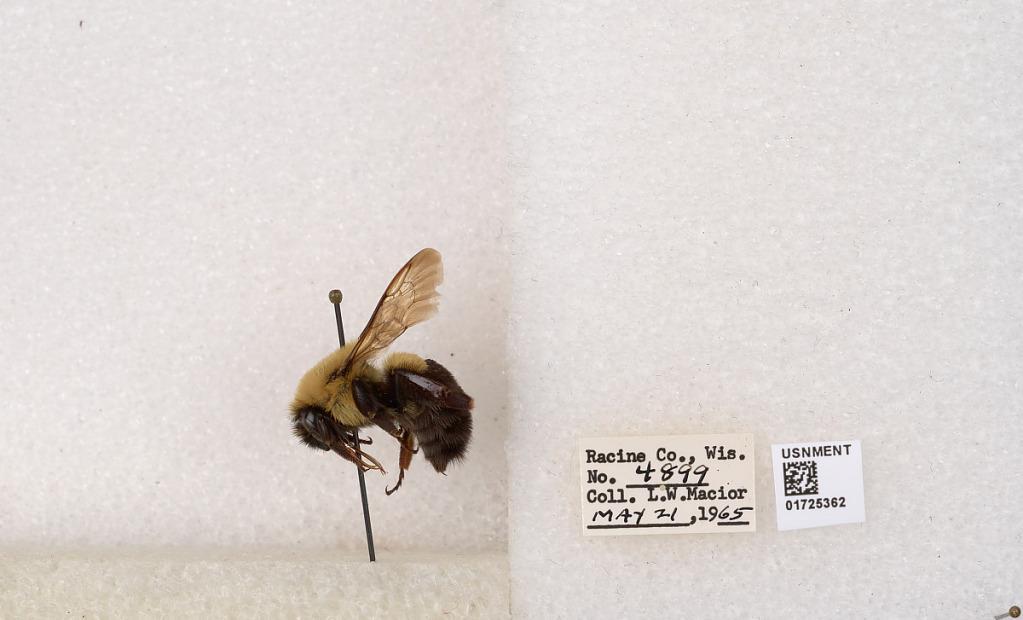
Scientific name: Bombus impatiens Cresson
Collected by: L. Macior
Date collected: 1965-5-21
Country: United States
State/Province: Wisconsin
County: Racine
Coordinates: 42.7299, -87.8123